Obihiro Shrine

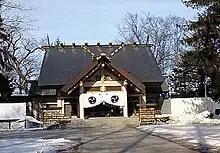

Obihiro Shrine (帯廣神社, "Obihiro jinja") is a Shinto shrine located in Obihiro, Hokkaido. Erected in 1910, it is dedicated to the kami Ōkuni-mitama no mikoto (大國魂神), Ōkuninushi no mikoto (大那牟遲神), and Sukunabikona no mikoto (少彦名神). Its annual festival is on September 24. Obihiro Shrine was formerly ranked as a prefectural shrine.